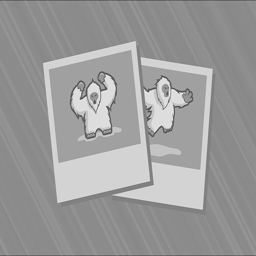
basketball point guard falls to the court with an apparent injury against sports team during the second quarter .